Pennai Vazha Vidungal

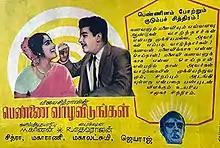
Poster

Pennai Vazha Vidungal is a 1969 Indian Tamil-language drama film directed and edited by R. Devarajan, and produced by M. Karnan who also handled the cinematography. It was released on 1 August 1969, and emerged a commercial success.